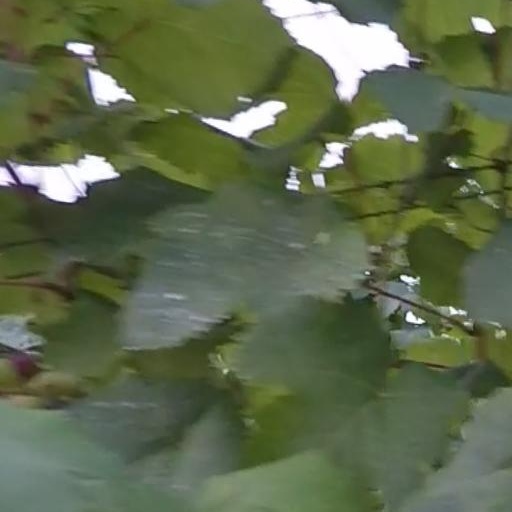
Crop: grape